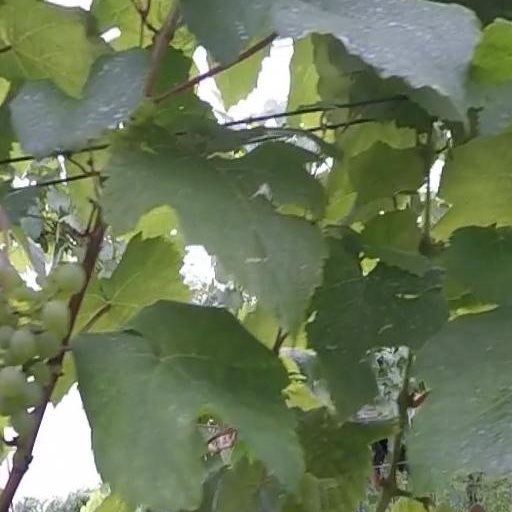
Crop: grape